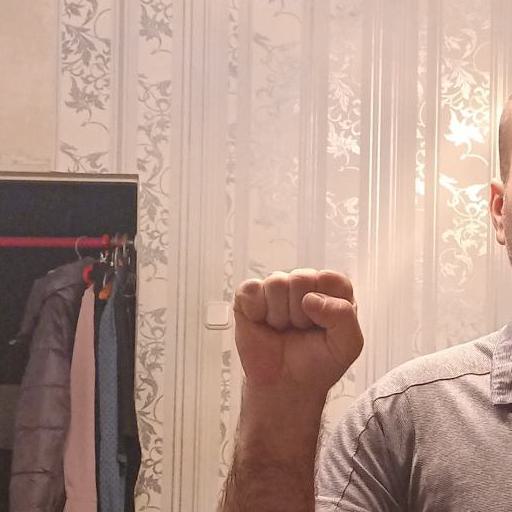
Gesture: fist